Real People (TV program)

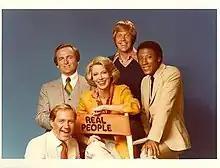
Cast photo from left to right: Bill Rafferty (Bottom Left), John Barbour (Top Left), Sarah Purcell (Middle), Skip Stephenson (Top Middle) and Byron Allen (Top Right)

Real People is an American reality television series that originally aired on NBC from 1979 to 1984, Wednesdays from 8 pm to 9pm Eastern Time. Its initial episodes aired live in the Eastern and Central time zones. "Real People" featured "real people" (as opposed to celebrities) with unique occupations or hobbies.